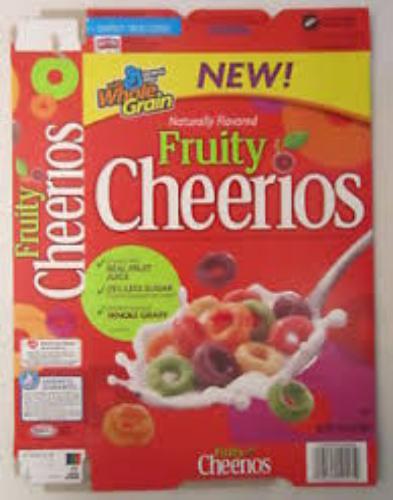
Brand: Fruity Cheerios
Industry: Food